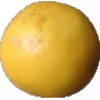
Label: Grapefruit White 1